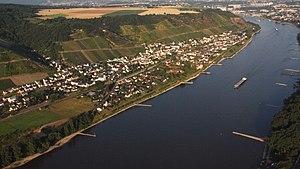
Leutesdorf est une municipalité viticole du Verbandsgemeinde Bad Hönningen, dans l'arrondissement de Neuwied, en Rhénanie-Palatinat, dans l'ouest de l'Allemagne.